Giulia Frasi

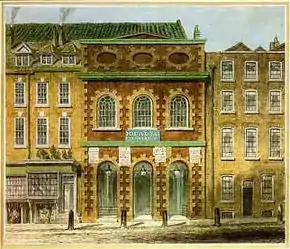
The King's Theatre in Haymarket in the 18th-century

She moved to London in autumn 1742 – perhaps following Giuseppe Ferdinando Brivio – with her friend and fellow singer the contralto Caterina Galli. In England she joined Lord Middlesex's Italian opera company. Lord Middlesex was director of Italian opera at the Haymarket Theatre whose purpose was to challenge Handel's solid hold on London opera goers. She studied under the English educator, musician and historian Charles Burney.